Optography

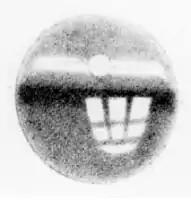
One of Wilhelm Kühne's rabbit optograms from 1878. The window the rabbit was facing appears to be discernible in the image.

Optography is the process of viewing or retrieving an optogram, an image on the retina of the eye. A belief that the eye "recorded" the last image seen before death was widespread in the late 19th and early 20th centuries, and was a frequent plot device in fiction of the time, to the extent that police photographed the victims' eyes in several real-life murder investigations, in case the theory was true. The concept has been repeatedly debunked as a forensic method.